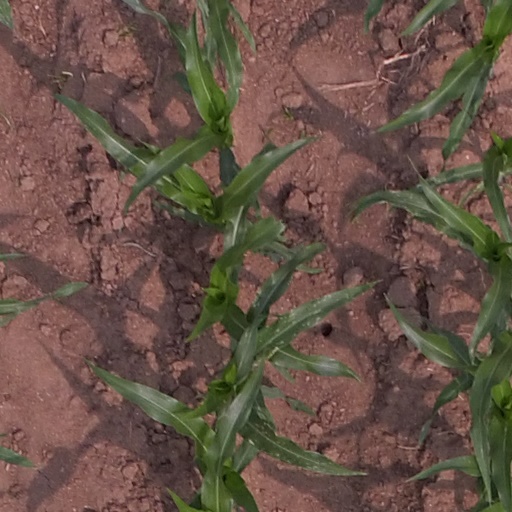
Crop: maize; corn